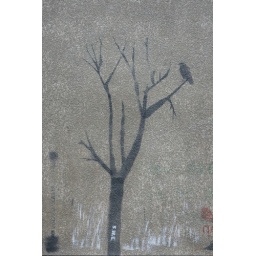
Black bird in a black tree